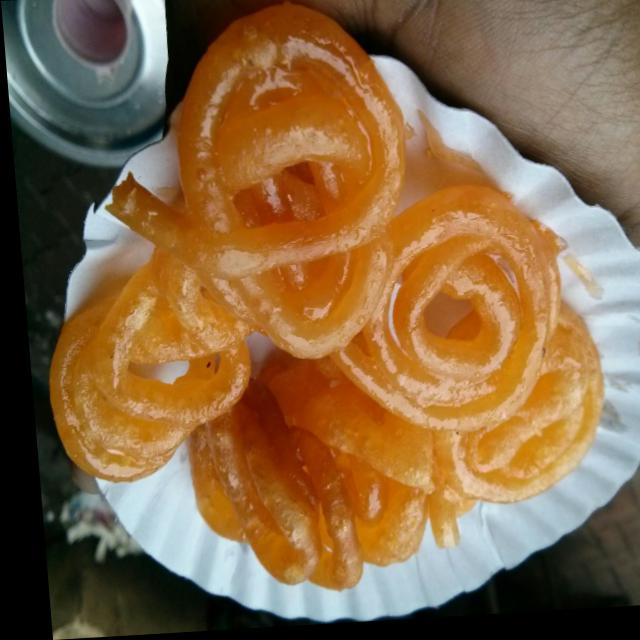
Dish: jalebi